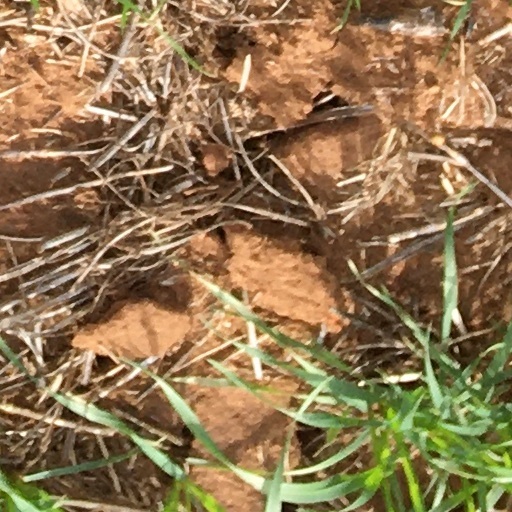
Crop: wheat